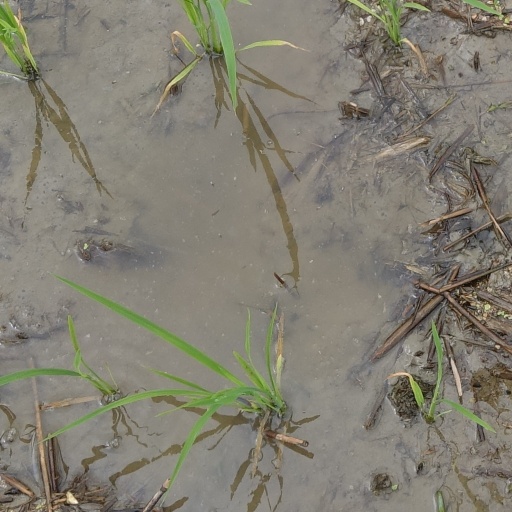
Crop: rice